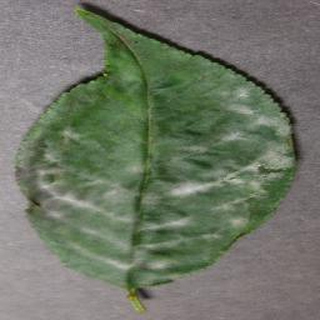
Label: cherry_powdery_mildew